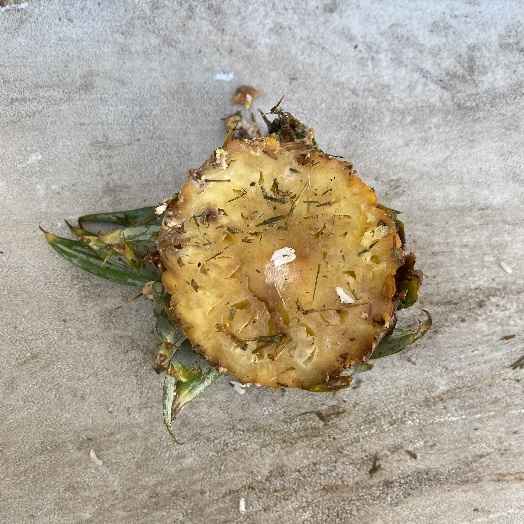
Label: generalcompost